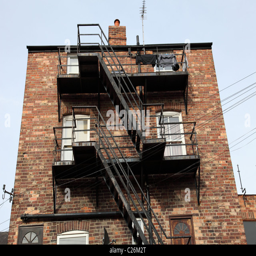
a fire escape on a building in a city